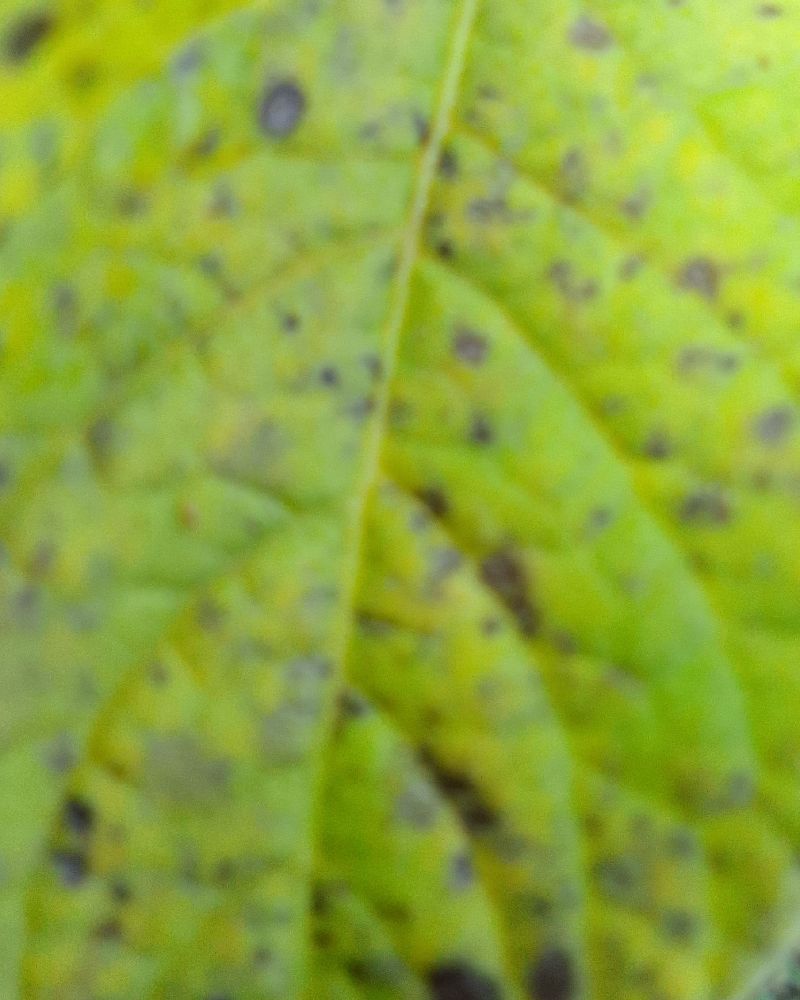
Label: Early blight